Johann Eleazar Zeissig

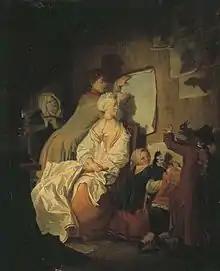
The origin of painting: A family making "chinese shadows"

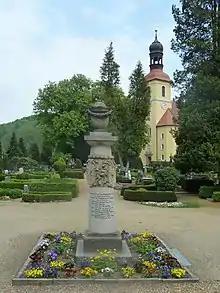
Schenau's grave in Großschönau

Here, Schenau was taught by Charles-François de Silvestre, the son of the director of the school, Louis de Silvestre. In 1756, after the outbreak of the Seven Years' War, he accompanied the Sylvestre brothers to Paris, where he stayed until 1770, working at the Royal Academy of Painting and Sculpture with, amongst others, Johann Georg Wille. He became acquainted with leading French artists of the day, such as François Boucher, Gabriel François Doyen, Maurice Quentin de La Tour and Edmé Bouchardon; he was particularly influenced by the work of Jean-Baptiste Greuze. Schenau copied the works of the old masters such as Antonio da Correggio, Guido Reni and Titian, and acquired the patronage of the Saxon ambassador, General Fontenay. He also became a china painter, working at the porcelain factory in Sèvres, taking on, in addition, the roles of goldsmith, engraver and sculptor.